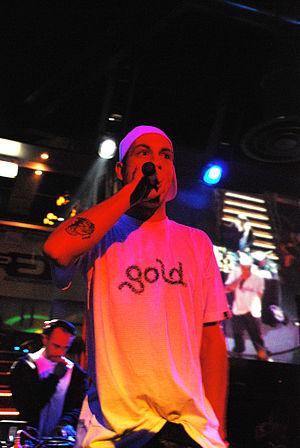
Le 2theBeat était un tournoi de freestyle du rap italien de le 2004 au 2006.